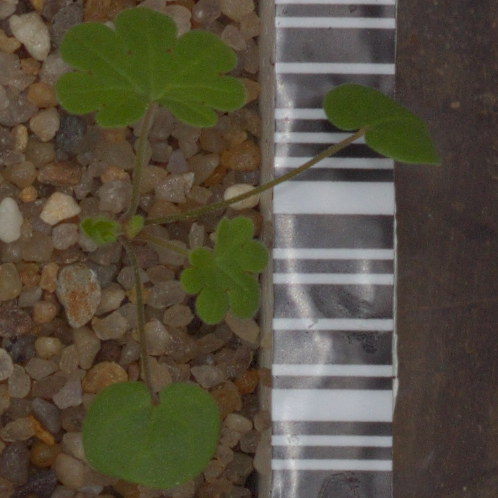
Label: smallflowered_cranesbill